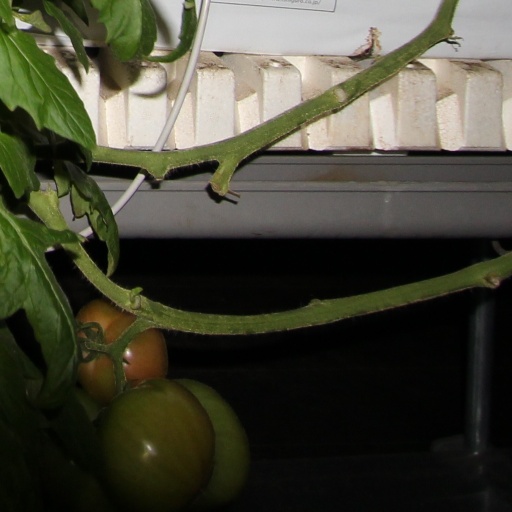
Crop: tomato